GWR 7 (Armstrong) Class

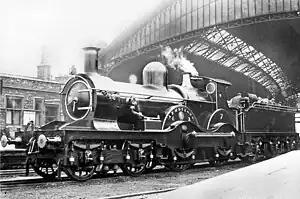
No. 7 "Armstrong"

The William Dean 7 or Armstrong Class refers to a group of four prototype 4-4-0 double-frame locomotives built at the Swindon Works of the Great Western Railway in 1894.